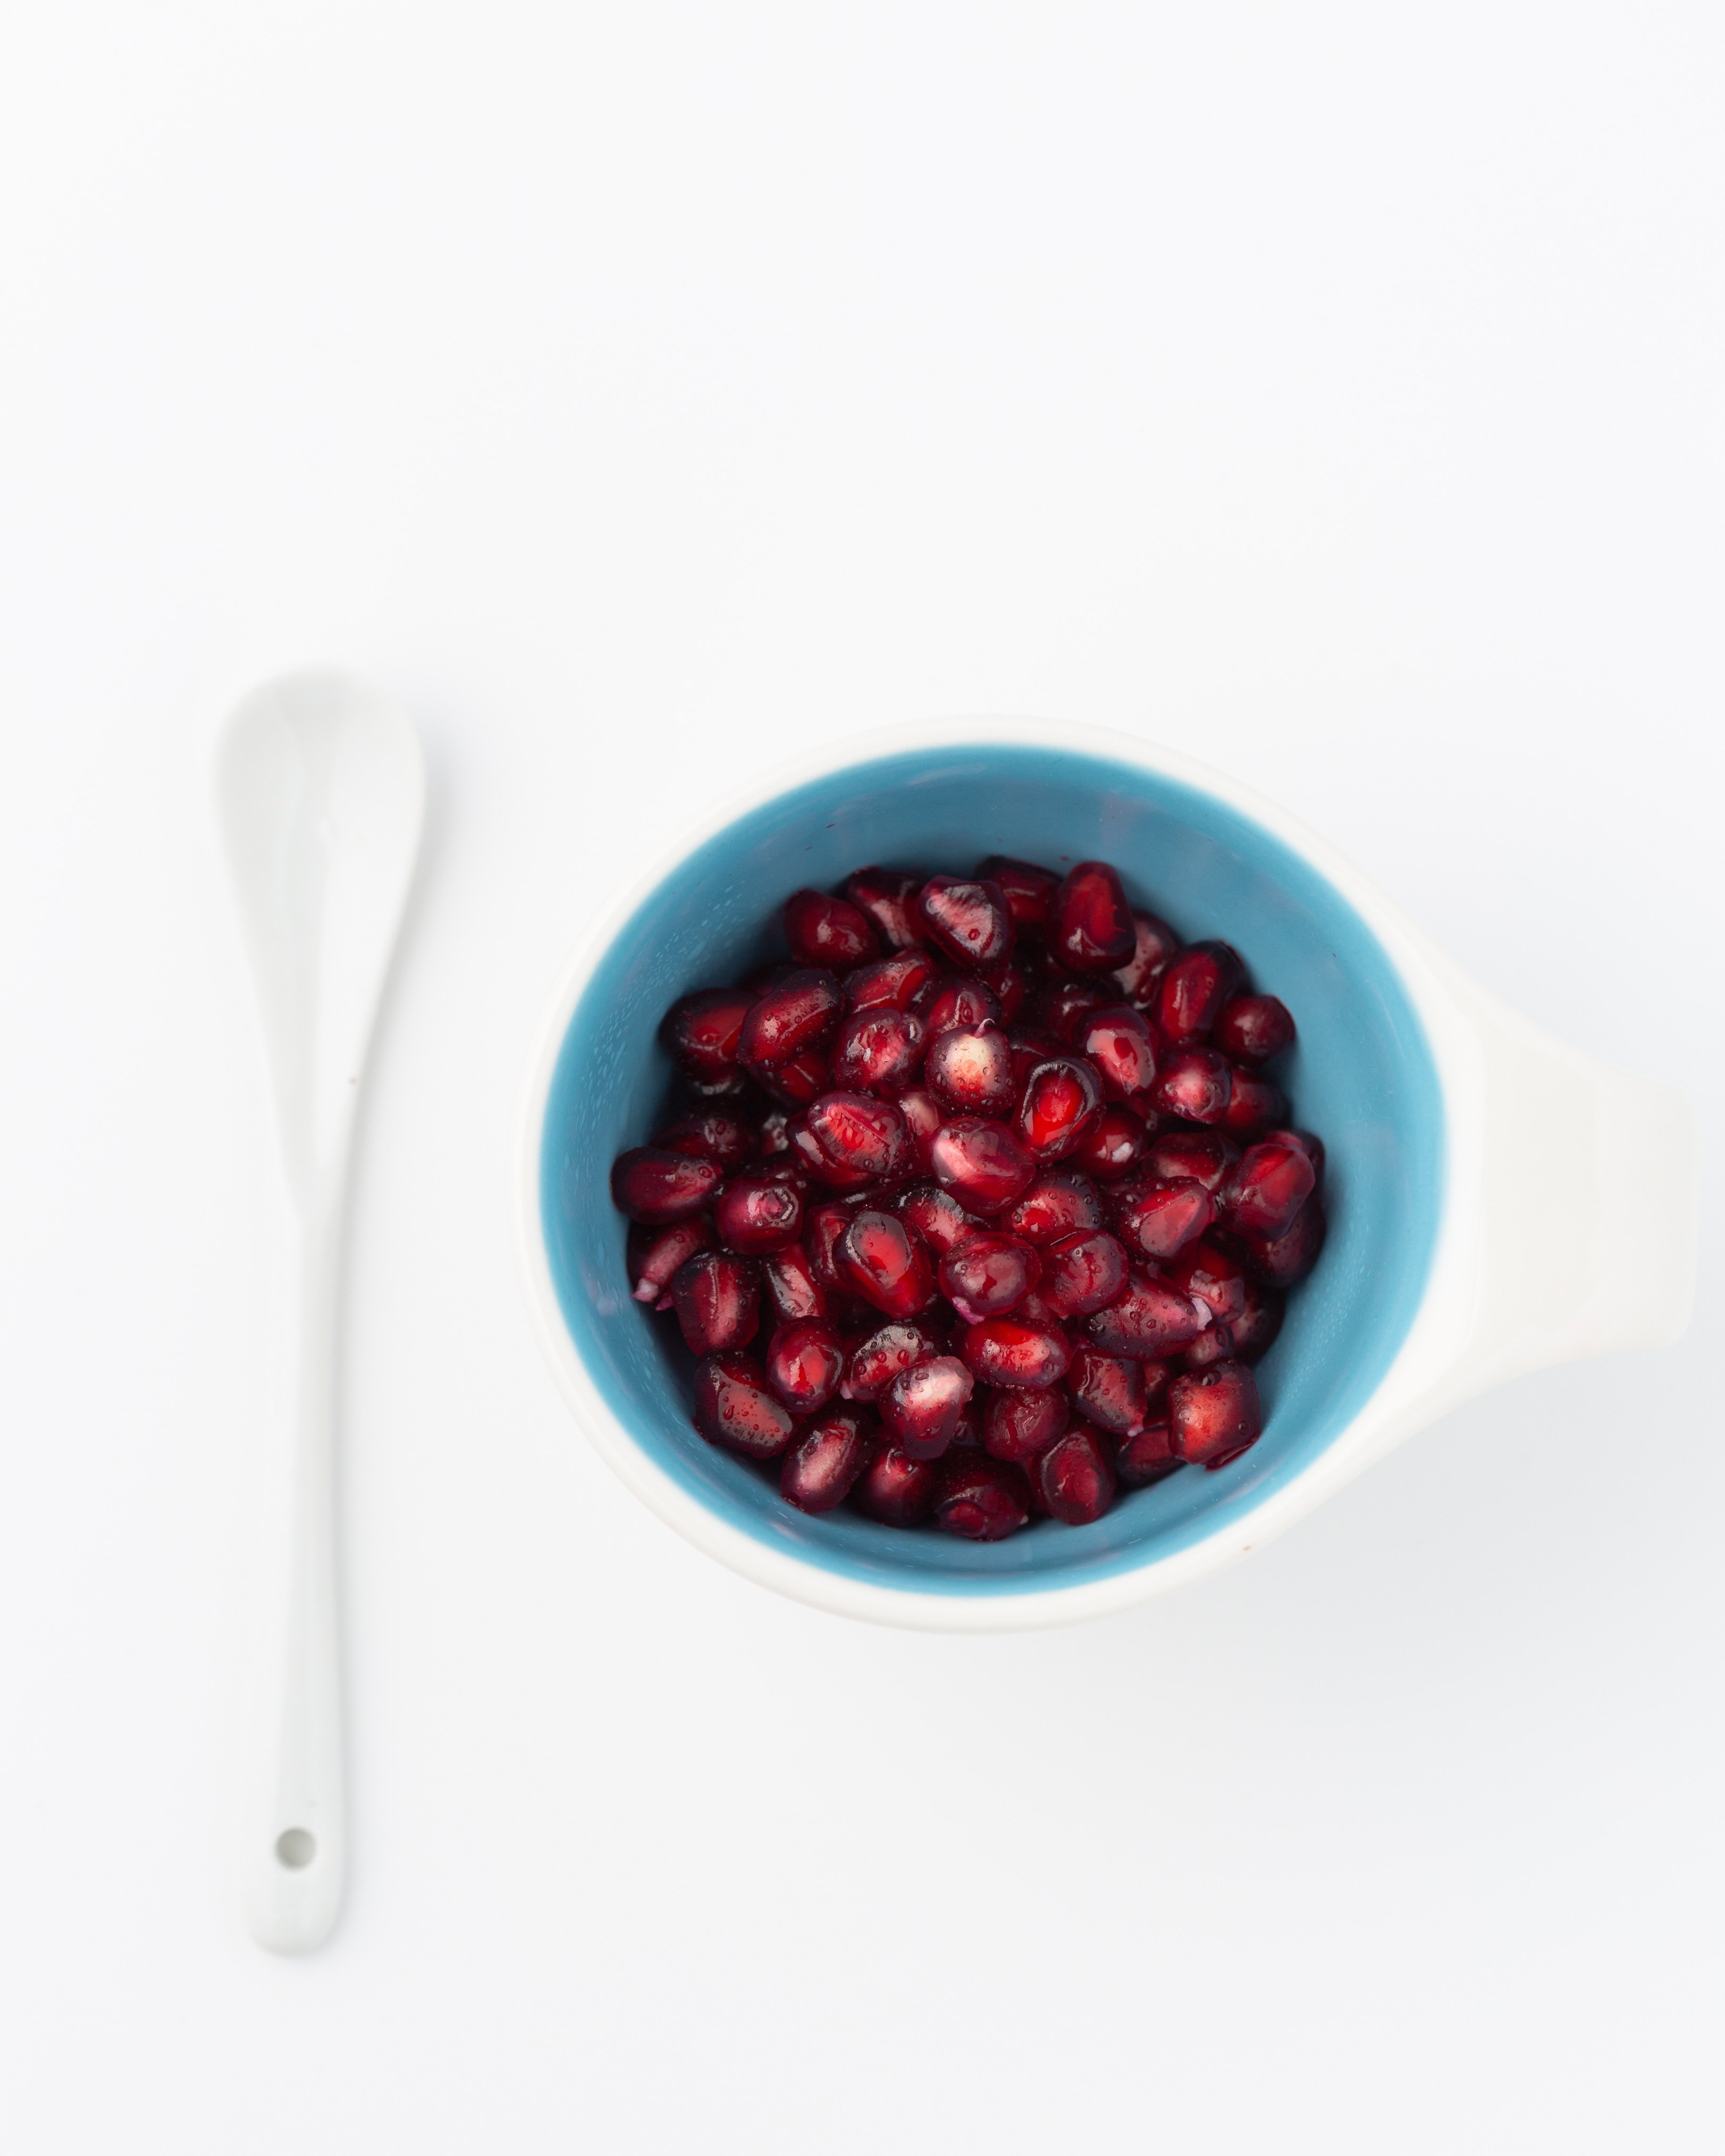
food, pomegranate, red, spoon, superfood, cuisine, ingredient, dish, bowl, tableware, fruit, plant, produce, cutlery, berry, Superfruit